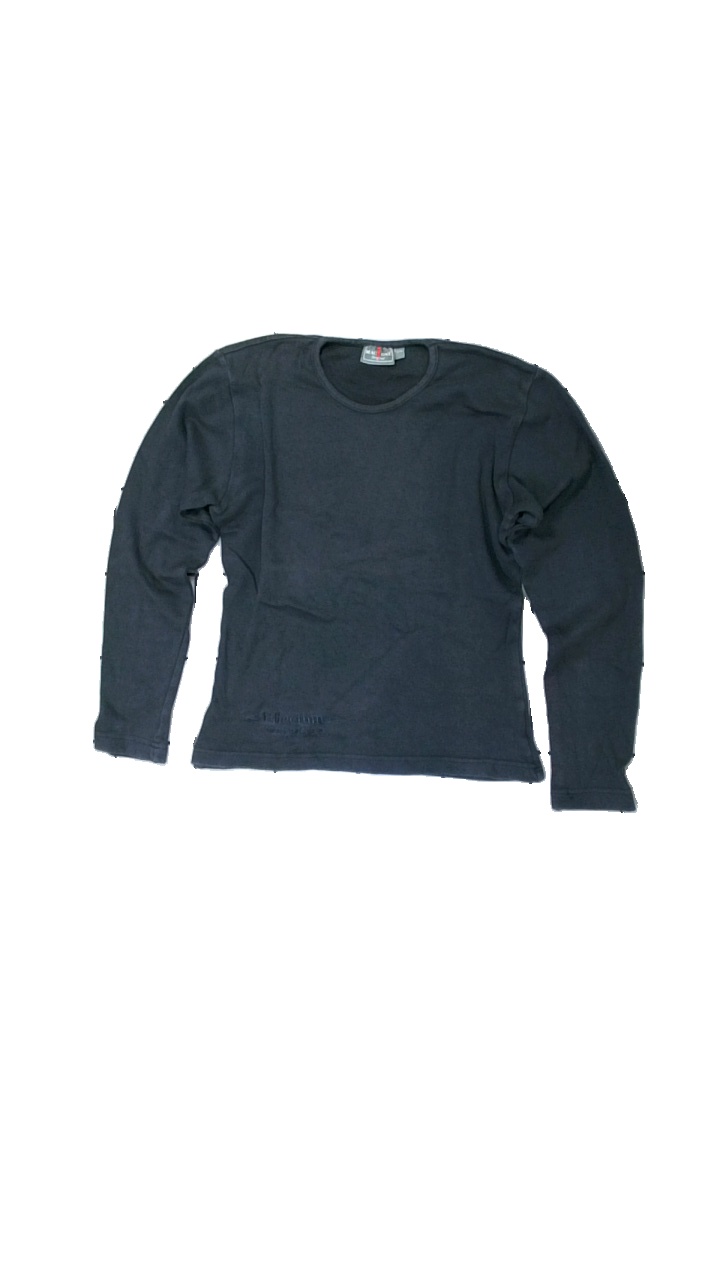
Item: Top (Ladies)
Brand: Mac One
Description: grå långärmad tröja med broderad text längst ner, urtvättad
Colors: Grey
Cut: Regular
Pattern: Embroidered
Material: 100% cotton
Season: All
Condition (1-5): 3
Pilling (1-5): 5
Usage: Export
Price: <50